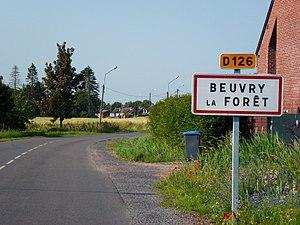
Beuvry-la-Forêt est une commune française située dans le département du Nord, en région Hauts-de-France. Ses habitants sont appelés les "Beuvrygeois". Beuvry-la-Forêt est à ne pas confondre avec Beuvry, dans le Pas-de-Calais.